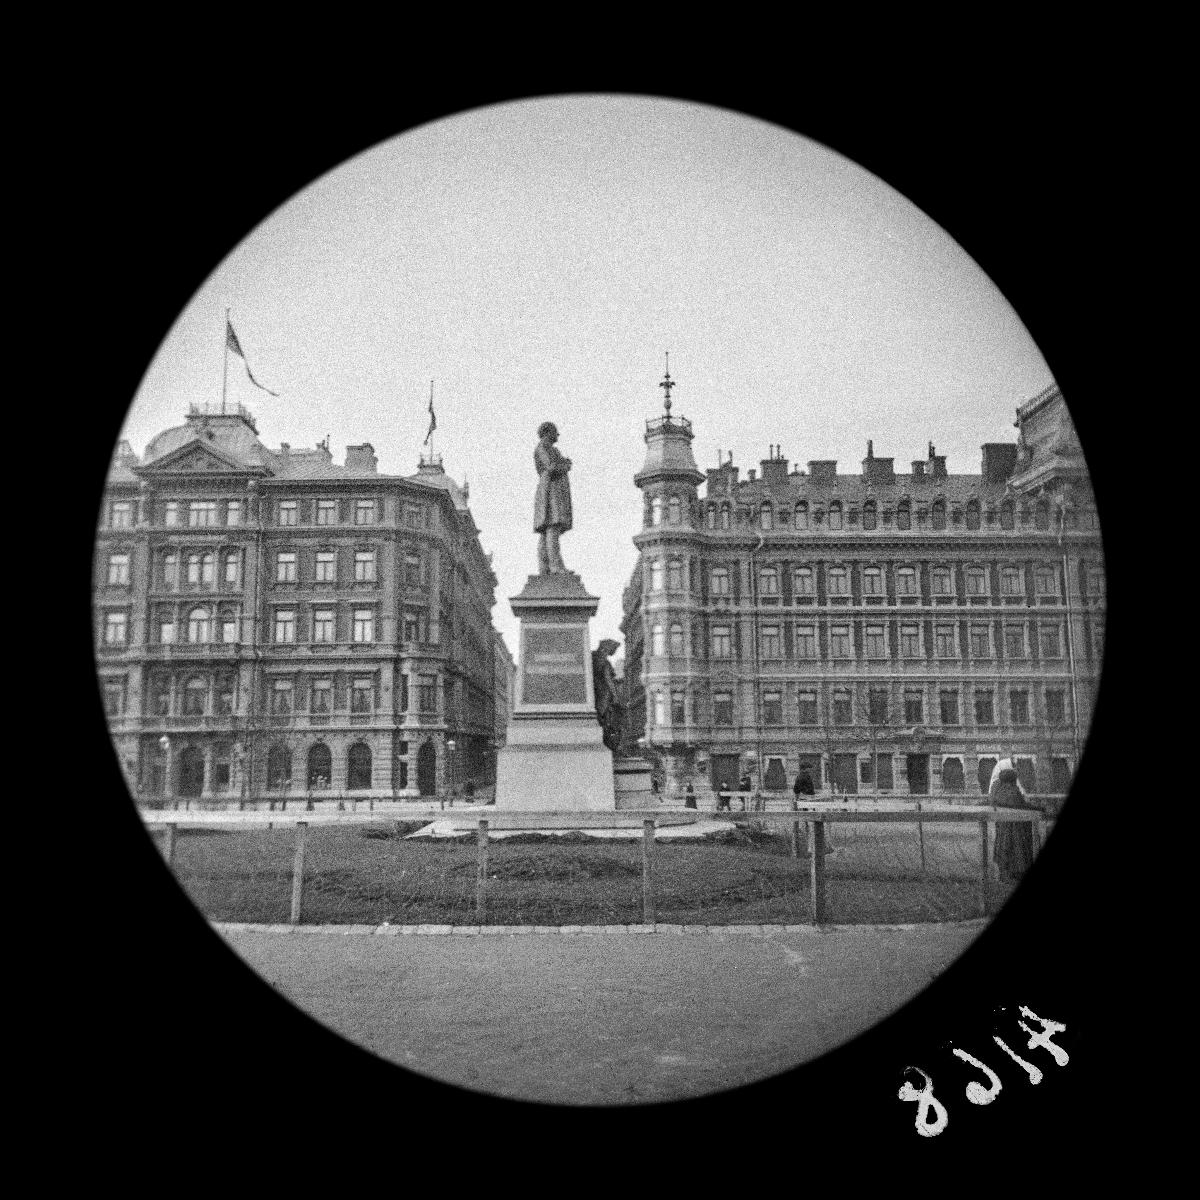
Runebergin esplanadi
sisällön kuvaus: Runebergin esplanadi. Johan Ludvig Runebergin patsas (Walter Runeberg 1885). mustavalkoinen
Kuvaaja: Wasastjerna, Nils Jakob, valokuvaaja
Ajankohta: kuvausaika 1889 huhtikuu
Paikka: Suomi, Uusimaa, Helsinki, Kaartinkaupunki Helsinki, Runebergin esplanadi
Aiheet: patsaat, muistomerkit, puistot, viheralueet, rakennukset, asuinrakennukset